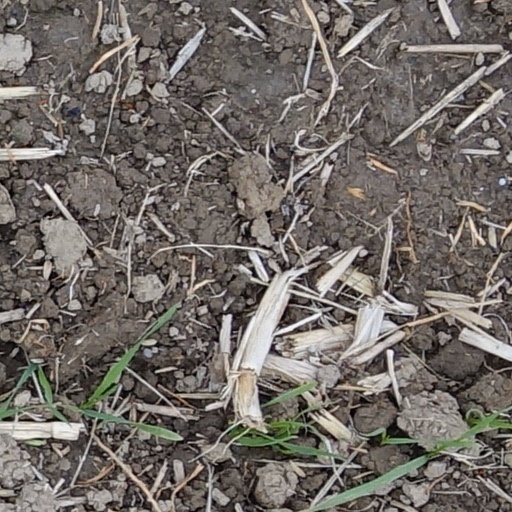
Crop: wheat